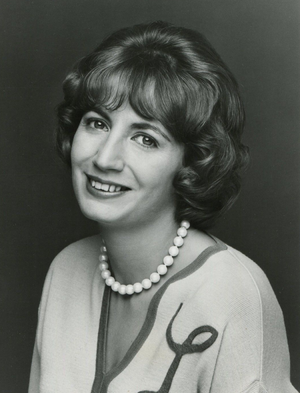
Døde i 2018 / December
Døde i 2018 er en liste over notable personer, der er afgået ved døden i 2018.